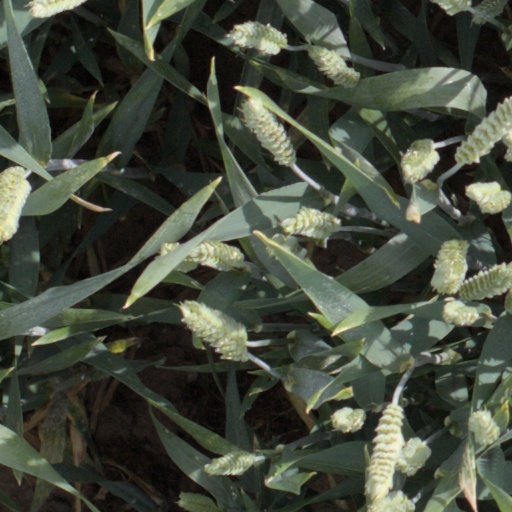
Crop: wheat